Leilani Muir

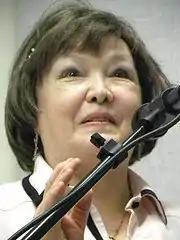
Leilani Muir speaks at an Alberta Eugenics Awareness Week event in October 2011.

Leilani Marietta (O'Malley) Muir (July 15, 1944 – March 14, 2016), previously named Leilani Marie Scorah, was the first person to file a successful lawsuit against the Alberta government for wrongful sterilization under the "Sexual Sterilization Act" of Alberta. Her case led to the initiation of several other class action lawsuits against the province for wrongful sterilization. Muir's advocacy shed light on eugenics, institutionalisation, human rights for persons with a disability, and self-advocacy.